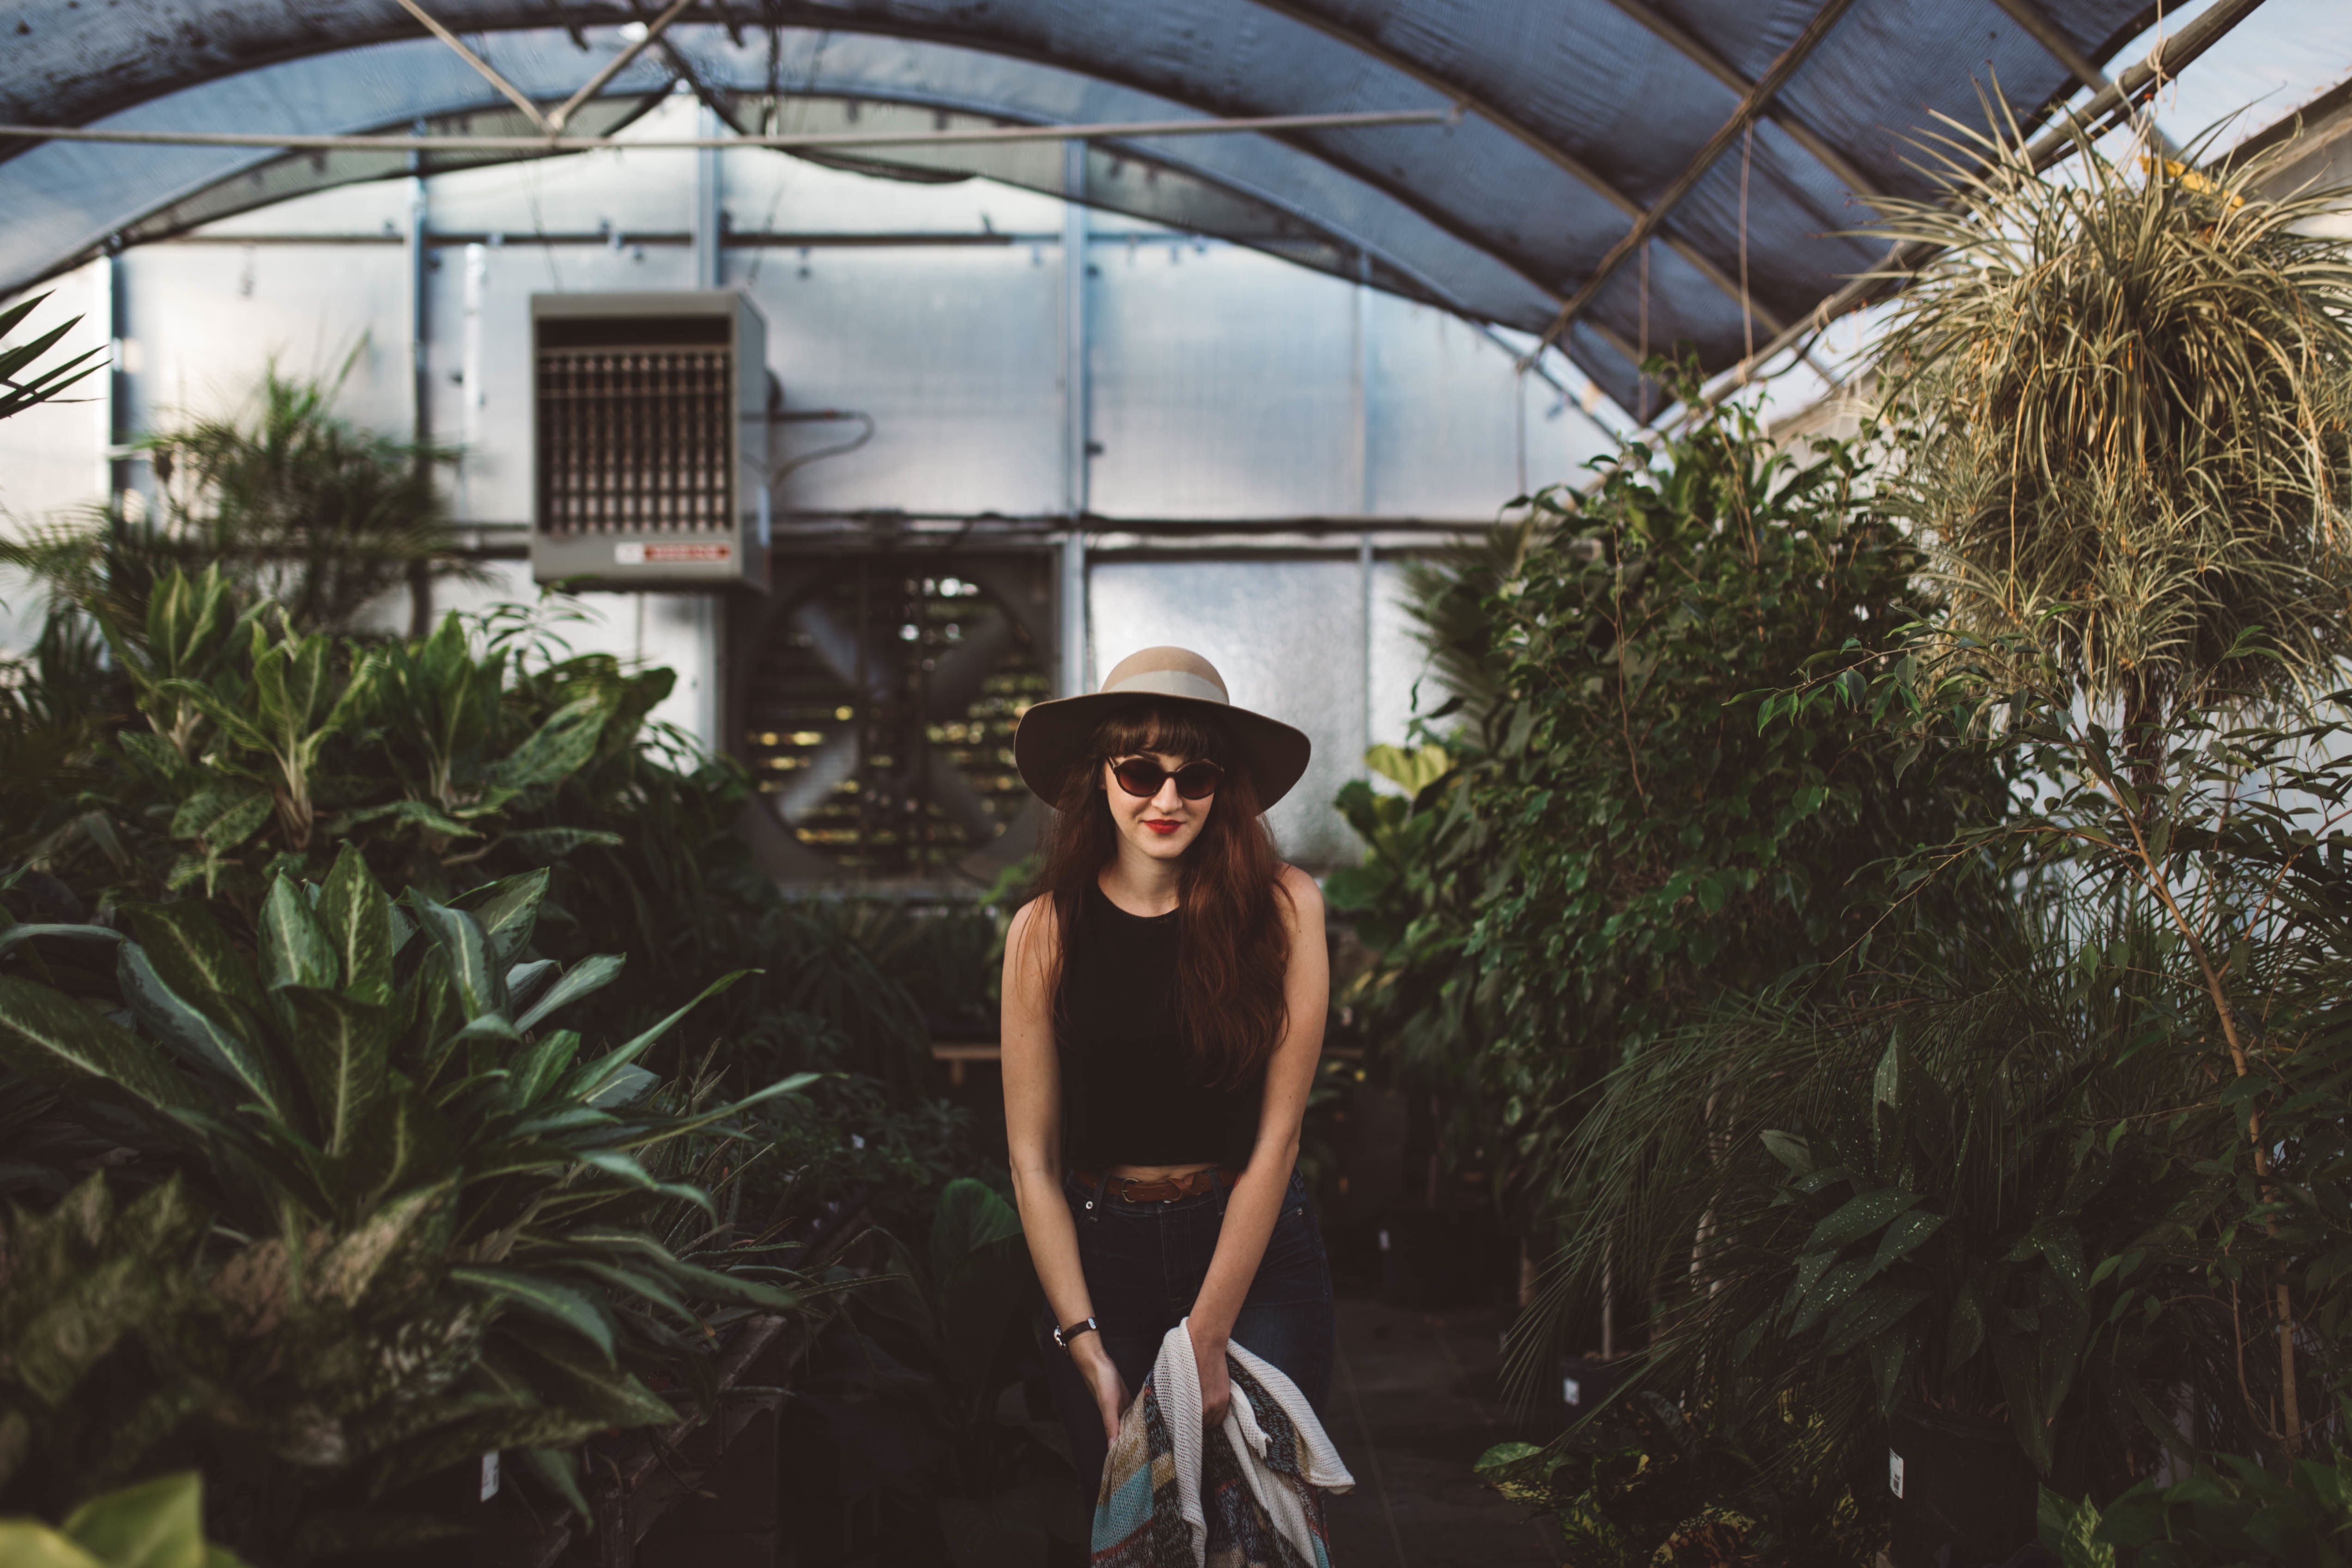
plant, girl, young, green, jungle, healthy, greenhouse